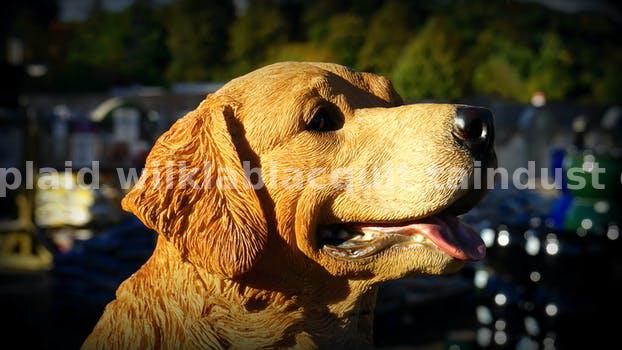
Label: Watermark